Venlo

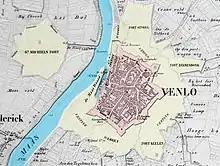
Map circa 1850

Roman and Celtic coins have been found in Venlo; it was speculated to have been the settlement known as "Sablones" on the Roman road connecting Maastricht with Xanten, but the little evidence there is concerning the location of Sablones speaks against this thought while there is no evidence in support of it. Blerick, on the west bank, was known as "Blariacum".